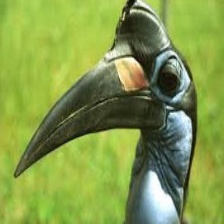
Species: ABYSSINIAN GROUND HORNBILL
Scientific name: BUCORVUS ABYSSINICUS
ImageNet parent category: hornbill